Greater Western Sydney

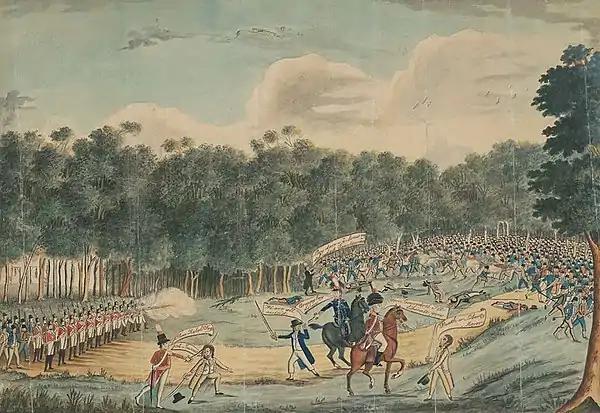
Castle Hill convict rebellion of 1804

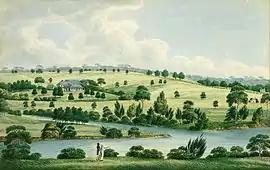
Rosehill in 1823, with Parramatta River in foreground

In 1788, Governor Arthur Phillip had reconnoitred several places before choosing Parramatta as the most likely place for a successful large farm, making it the second European settlement in Australia, after Sydney. Old Toongabbie was established in the same year. The Sydney Cove region originally settled in 1788 turned out to be unsuitable for farming, and after a number of years of near-famine in the colony, efforts were made to relocate food production inland to hopefully more climatically stable regions. Phillip sent exploratory missions in search of better soils and fixed on the Parramatta region as a promising area for expansion and moved many of the convicts from late 1788 to establish a small township, which became the main centre of the colony's economic life. Nevertheless, poor equipment and unfamiliar soils and climate continued to hamper the expansion of farming from Farm Cove to Parramatta and Toongabbie.